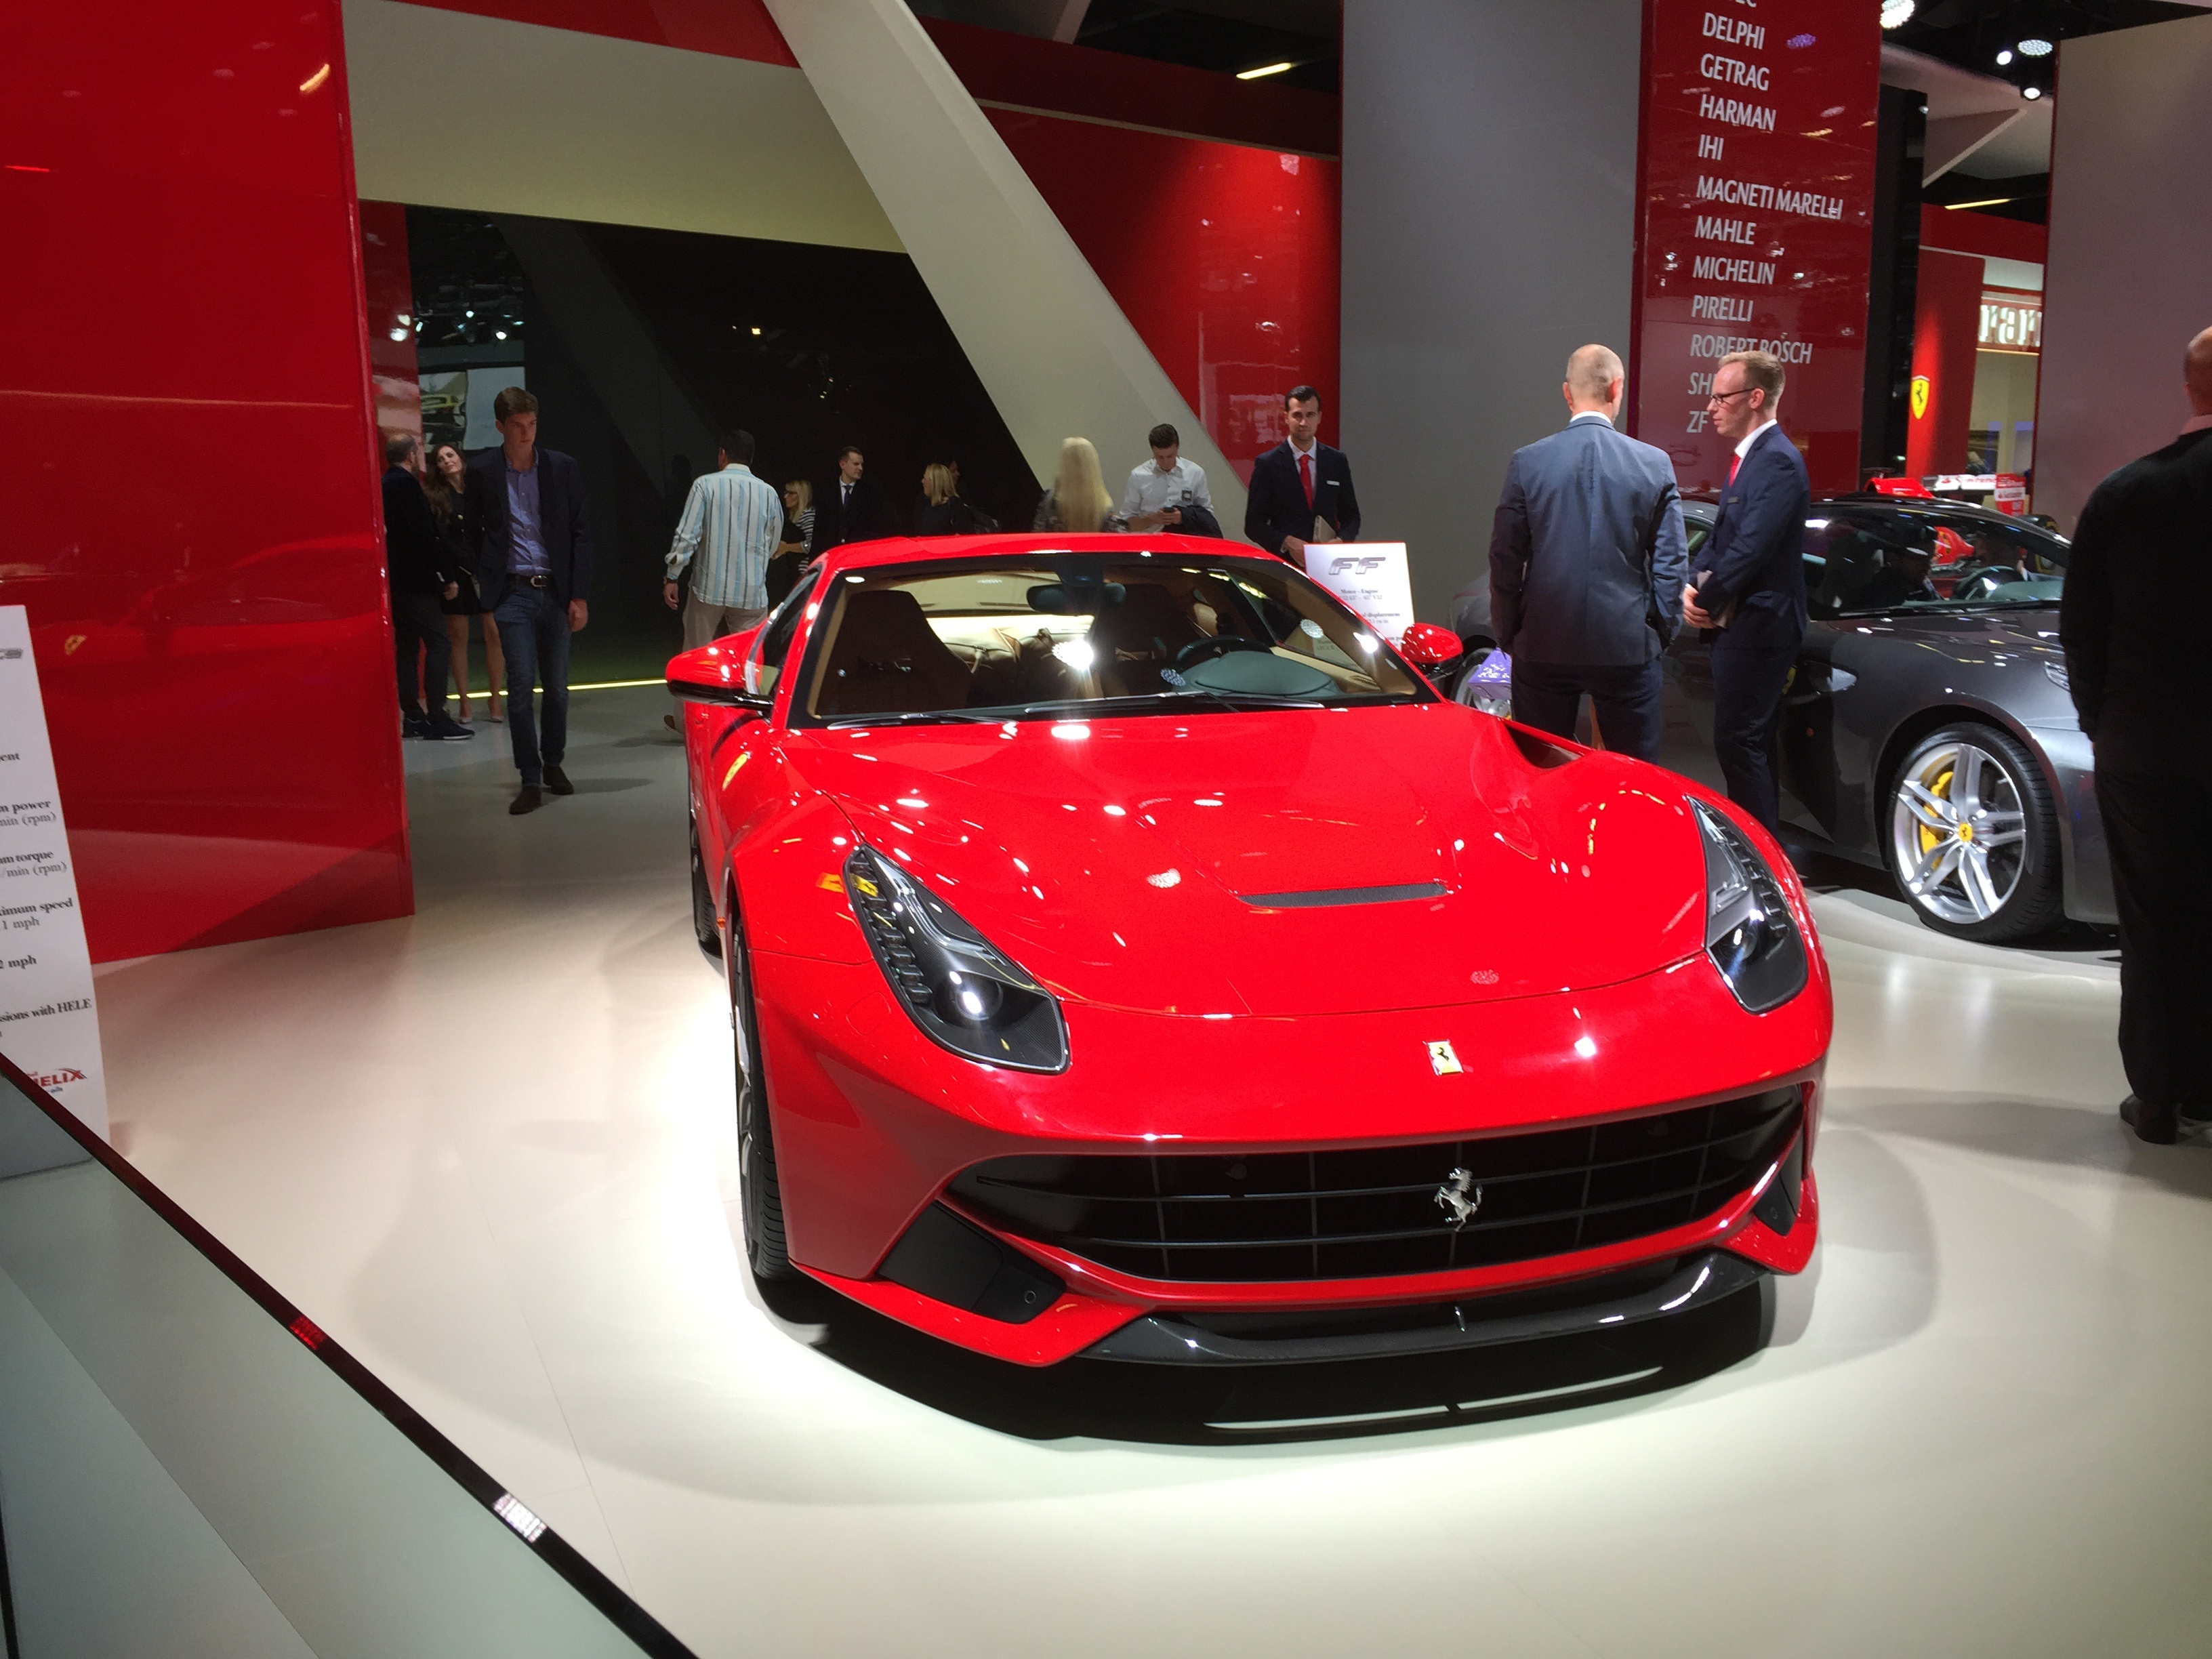
car, red, vehicle, horse, stallion, italy, auto, sports car, supercar, luxury, dynamic, f12, expensive, ferrari, exhibition, fast, sportscar, frankfurt, iaa, auto show, millionaire, berlinetta, modena, glamuroes, land vehicle, automobile make, automotive design, luxury vehicle, performance car, ferrari california, ferrari spa